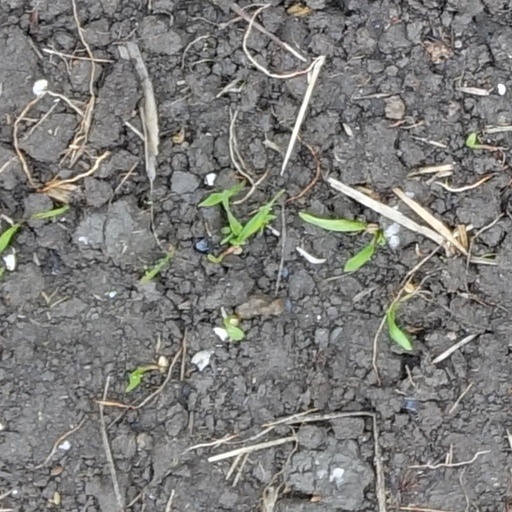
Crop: wheat